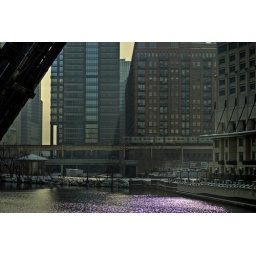
yellow sky draw bridge at kenzie near canal st, chicago 3-1 full bp